Vladimir Gagloyev

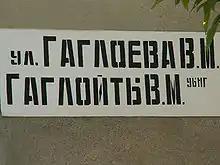
Vladimir Gagloev street in Tskhinvali, South Ossetia.

Vladimir Gagloyev (1 February 1927 in Dodot, Tskhinvali District, South Ossetia – 12 February 1996 in Moscow, Russia) was an Ossetian writer, playwright and publicist.